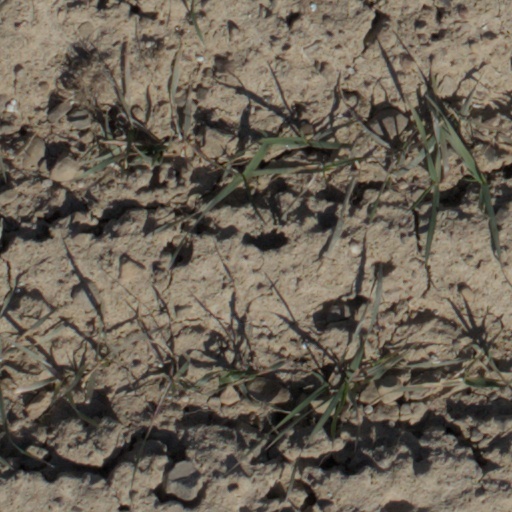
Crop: wheat